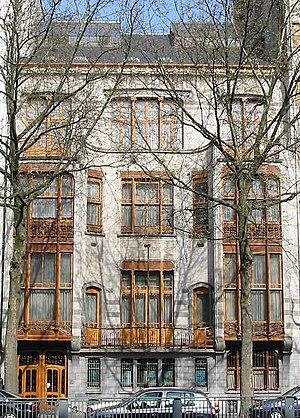
Cet article recense le patrimoine immobilier protégé à Bruxelles-ville. Le patrimoine immobilier protégé fait partie du patrimoine culturel en Belgique.